History of the Jews in Austria

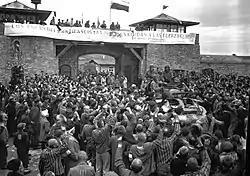
Liberation of the Mauthausen concentration camp by the American forces.

Some foreign officials assisted by issuing far more visas than they were officially allowed to. The Chinese consul to Austria, Ho Feng-Shan, risking his own life and his career rapidly approved the visa applications of thousands of Jews seeking to escape the Nazis. Among them were possibly the Austrian filmmakers Jacob and Luise Fleck, who got one of the last visas for China in 1940 and who then produced films with Chinese filmmakers in Shanghai. Ho's actions were recognized posthumously when he was awarded the title Righteous among the Nations by the Israeli organization Yad Vashem in 2001.